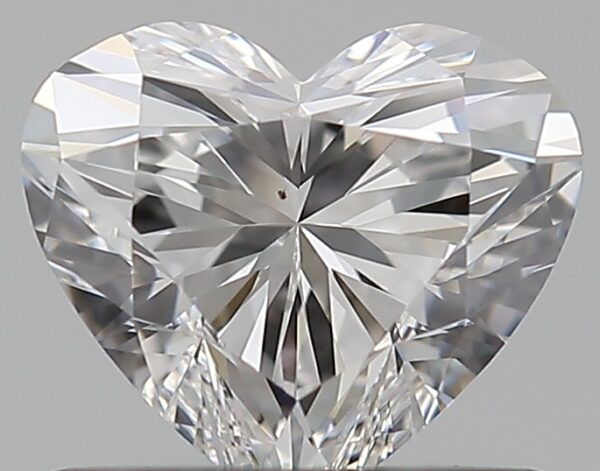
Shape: heart
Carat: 0.7
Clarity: VS2
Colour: E
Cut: EX
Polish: EX
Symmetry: EX
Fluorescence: N
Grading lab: GIA
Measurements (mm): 5.43 x 6.16 x 3.65